Black tie

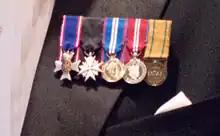
Miniature medals with black tie

Dress shirts designed to be worn with black tie are sometimes called "tuxedo shirts" in American English. Traditionally, the shirt is white, has a bibbed front that is either marcella or pleated, a turndown collar, and double, or "french" cuffs. In the early-20th century, a piqué shirt with a detachable wing collar and single cuffs such as is worn with white tie was used, and in the 1960s and 1970s ruffled bibs were popular, but have since become uncommon. The wing collar originally disappeared in black tie after the 1920s when the appropriately semi-formal attached turndown collar shirt became preferred, but it has been popular with American men in a less substantial, attached form since the 1980s. However, many style authorities argue that the wing collar should remain the domain of white tie for aesthetic reasons. Etiquette maven Miss Manners is one of those who feel that while the bow tie's uncovered band is fine in a white-on-white scheme, "gentlemen with their black ties exposed all-around their necks look silly".